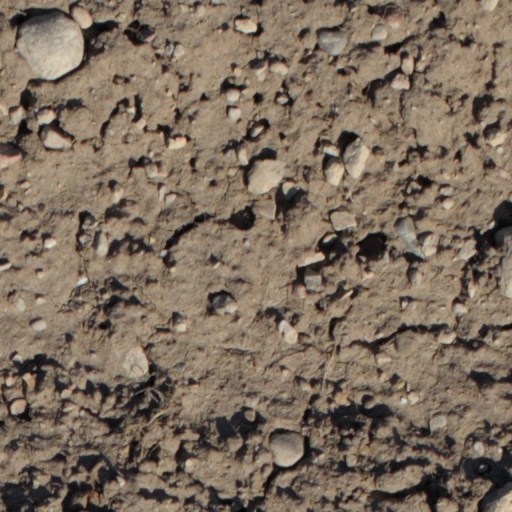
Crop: wheat